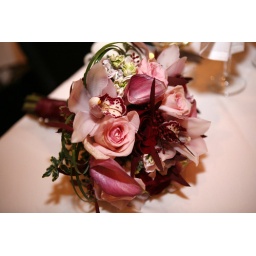
Roses, callas, orchids in red and pink